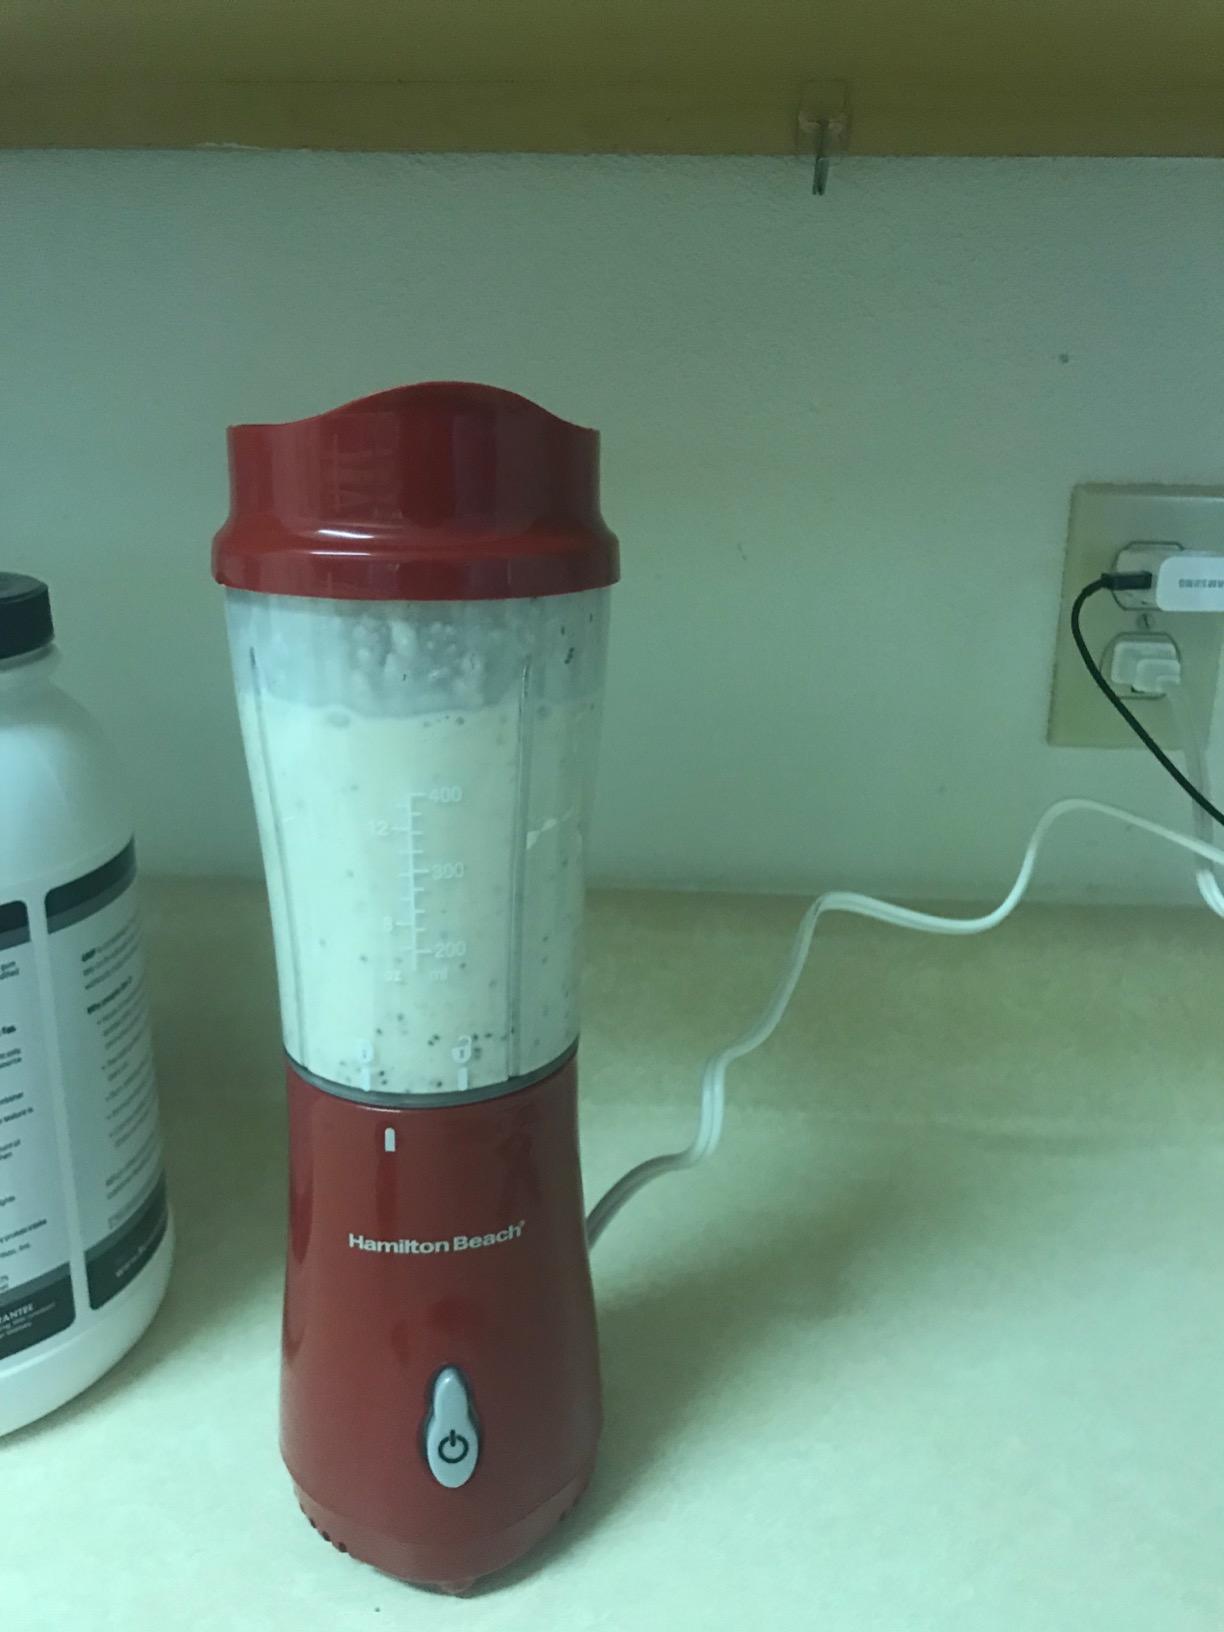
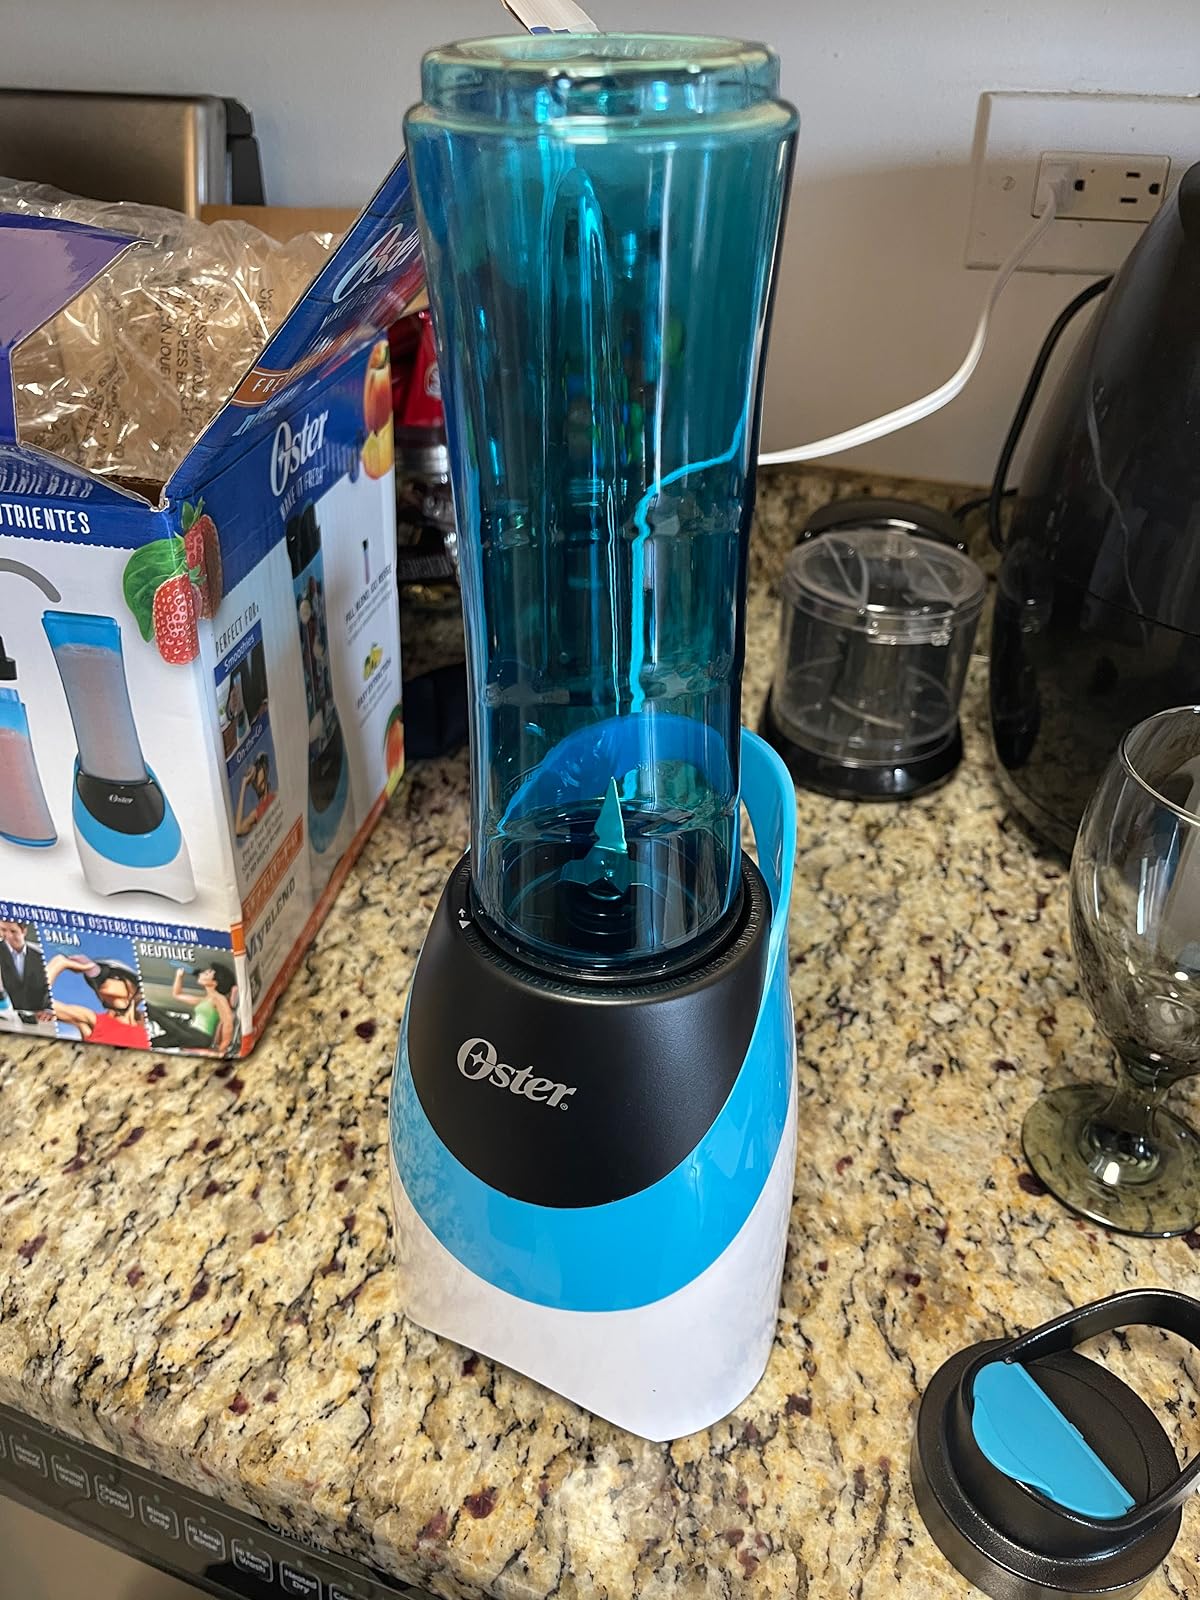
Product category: items_blender
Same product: no